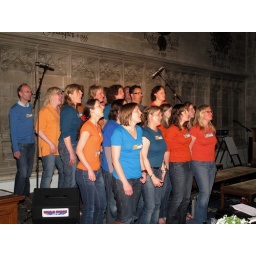
&amp;quot;Bridge over troubled water&amp;quot; in het stadhuis van Gent. genomen door Jan Coppens